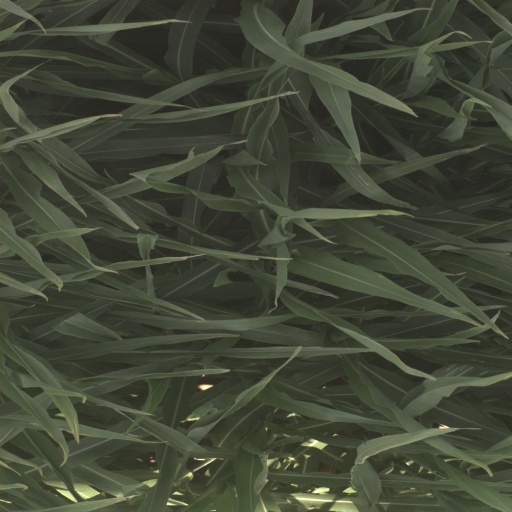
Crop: sorghum